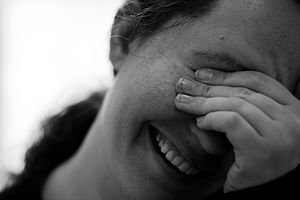
Forlegenhed
En forlegen kvinde
Forlegenhed er en følelse, hvor man føler sig utilpas, grundet følelsen, af at man befinder sig i en pinlig situation. Sædvanligvis er tab af ære eller værdighed involveret. Forlegenhed minder om skam, hvor forlegenhed dog betegner situationer, hvor det pinlige kendes af andre end kun en selv, som er tilfældet med skam.